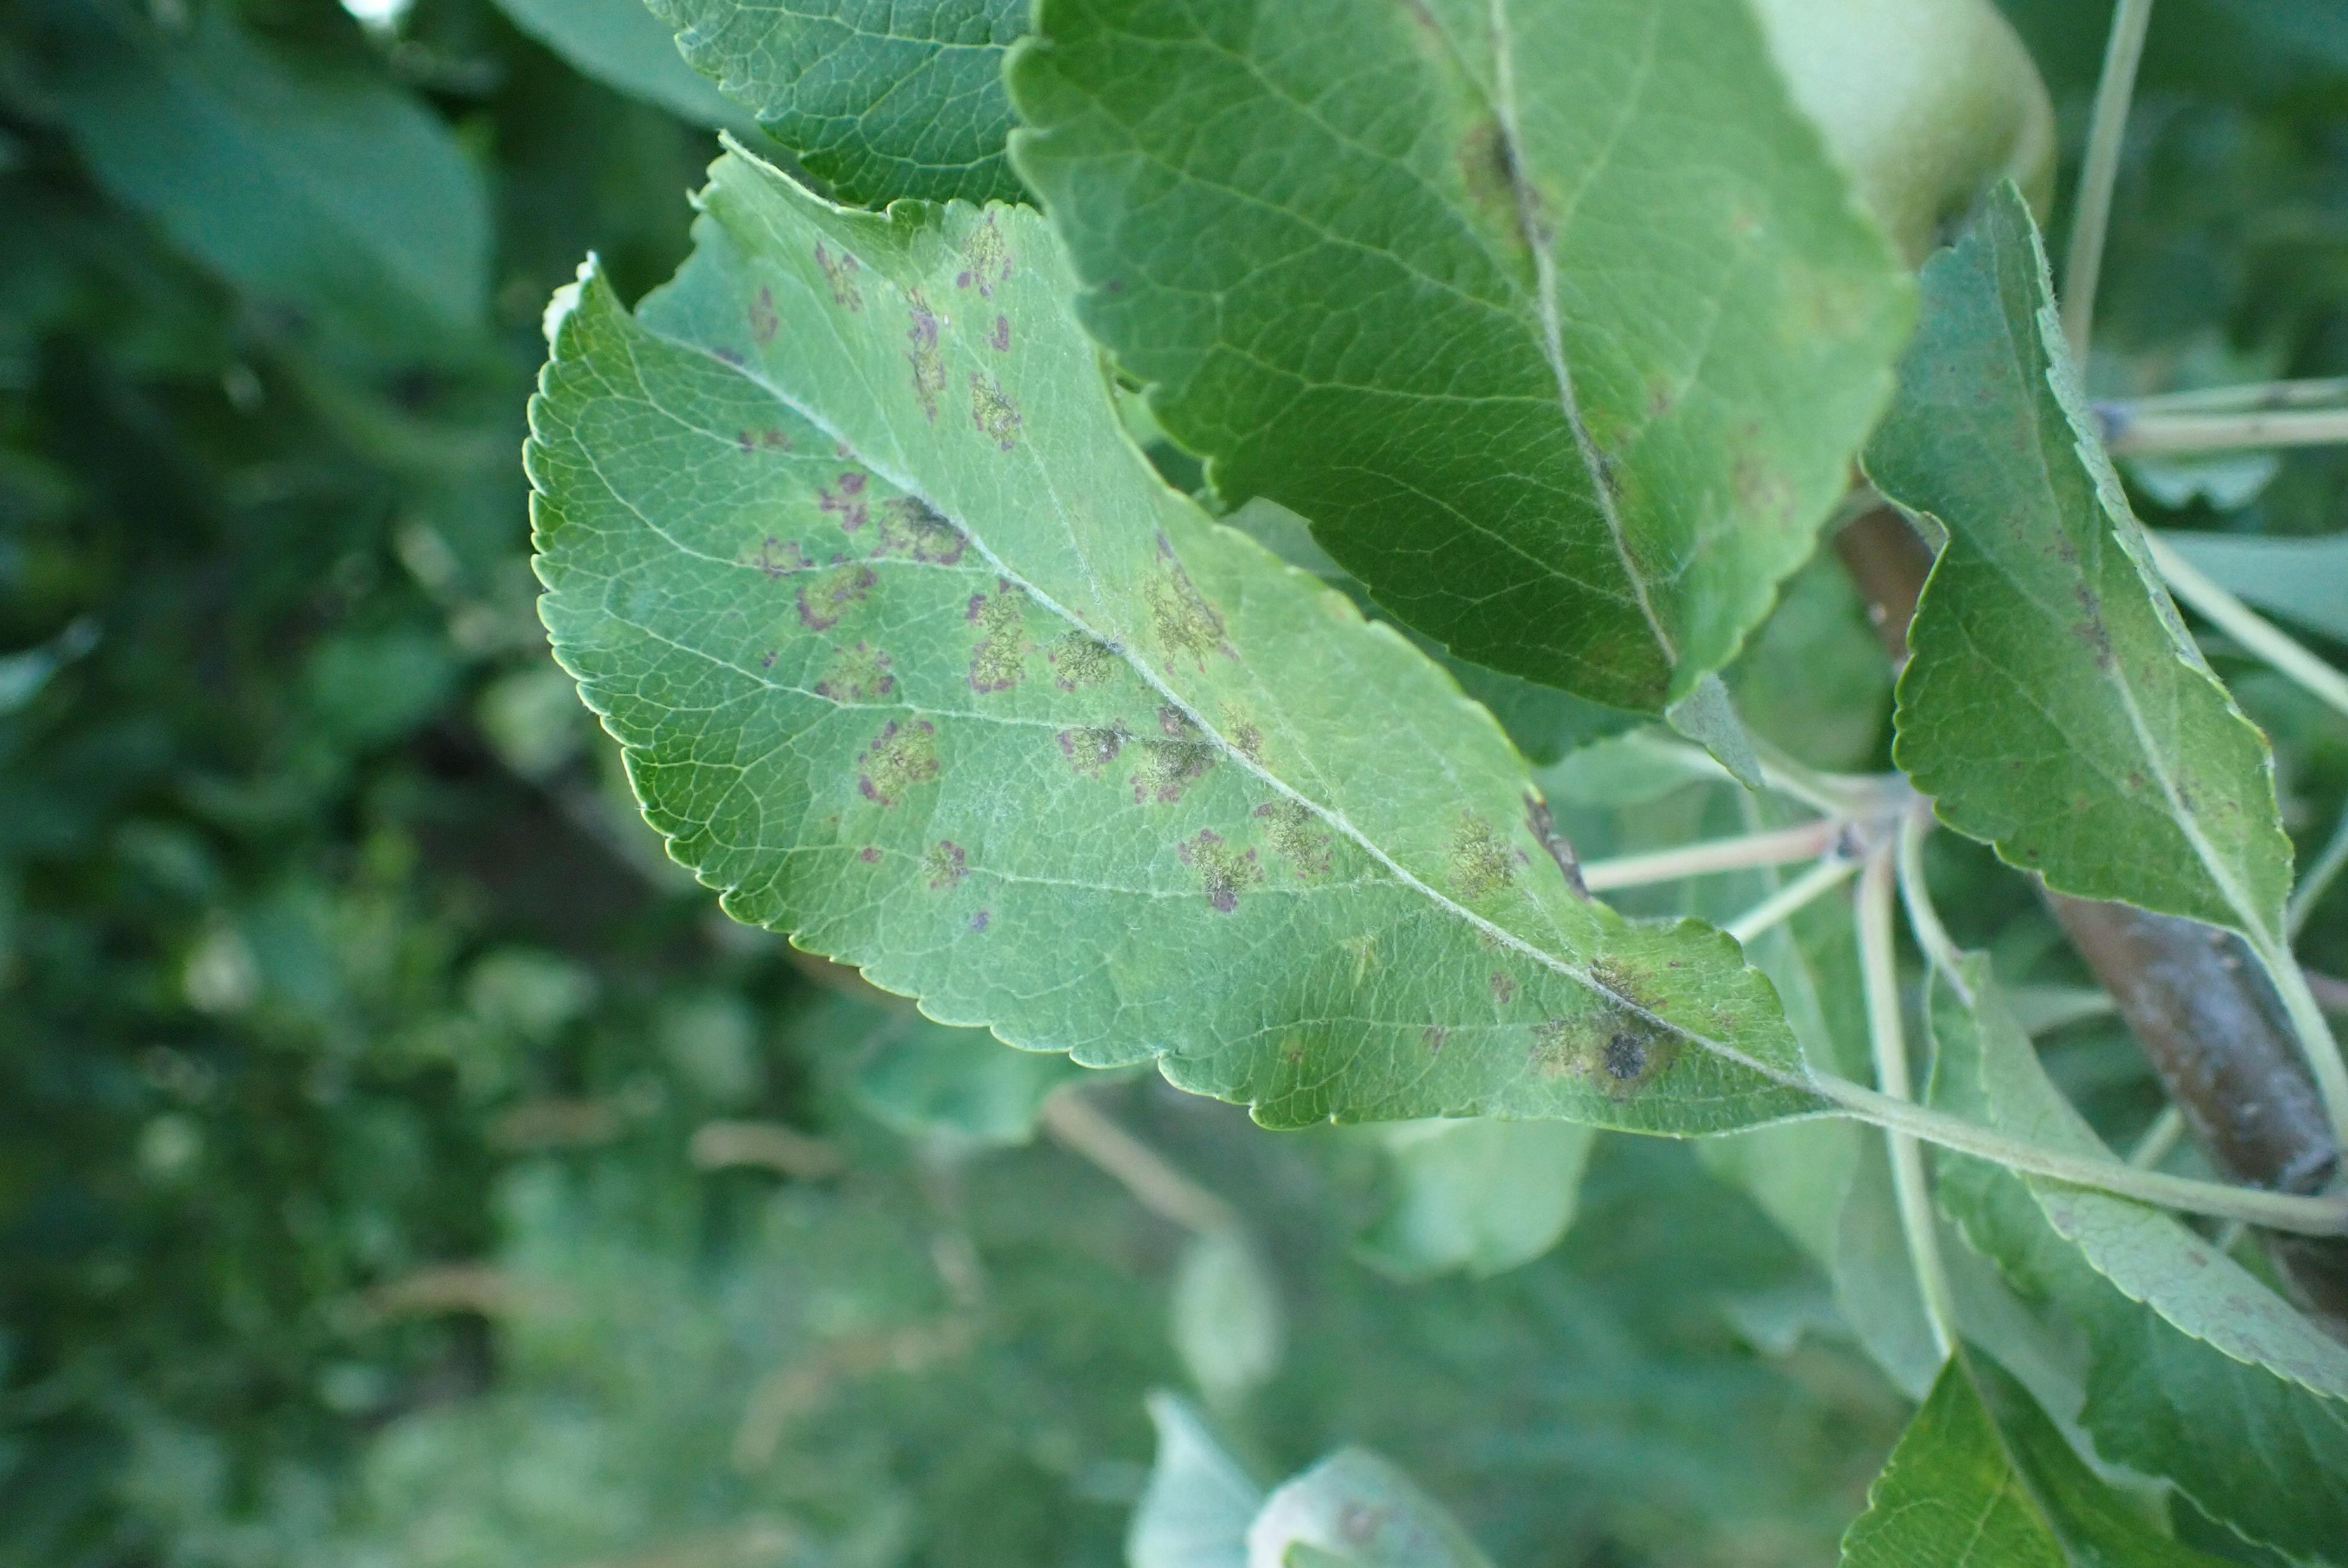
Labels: scab